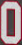
Number: 0